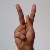
The image shows a hand gesture representing the letter 'K' in Indian Sign Language.